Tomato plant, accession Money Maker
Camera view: tilt-top (135 deg); turntable rotation: 240 degrees
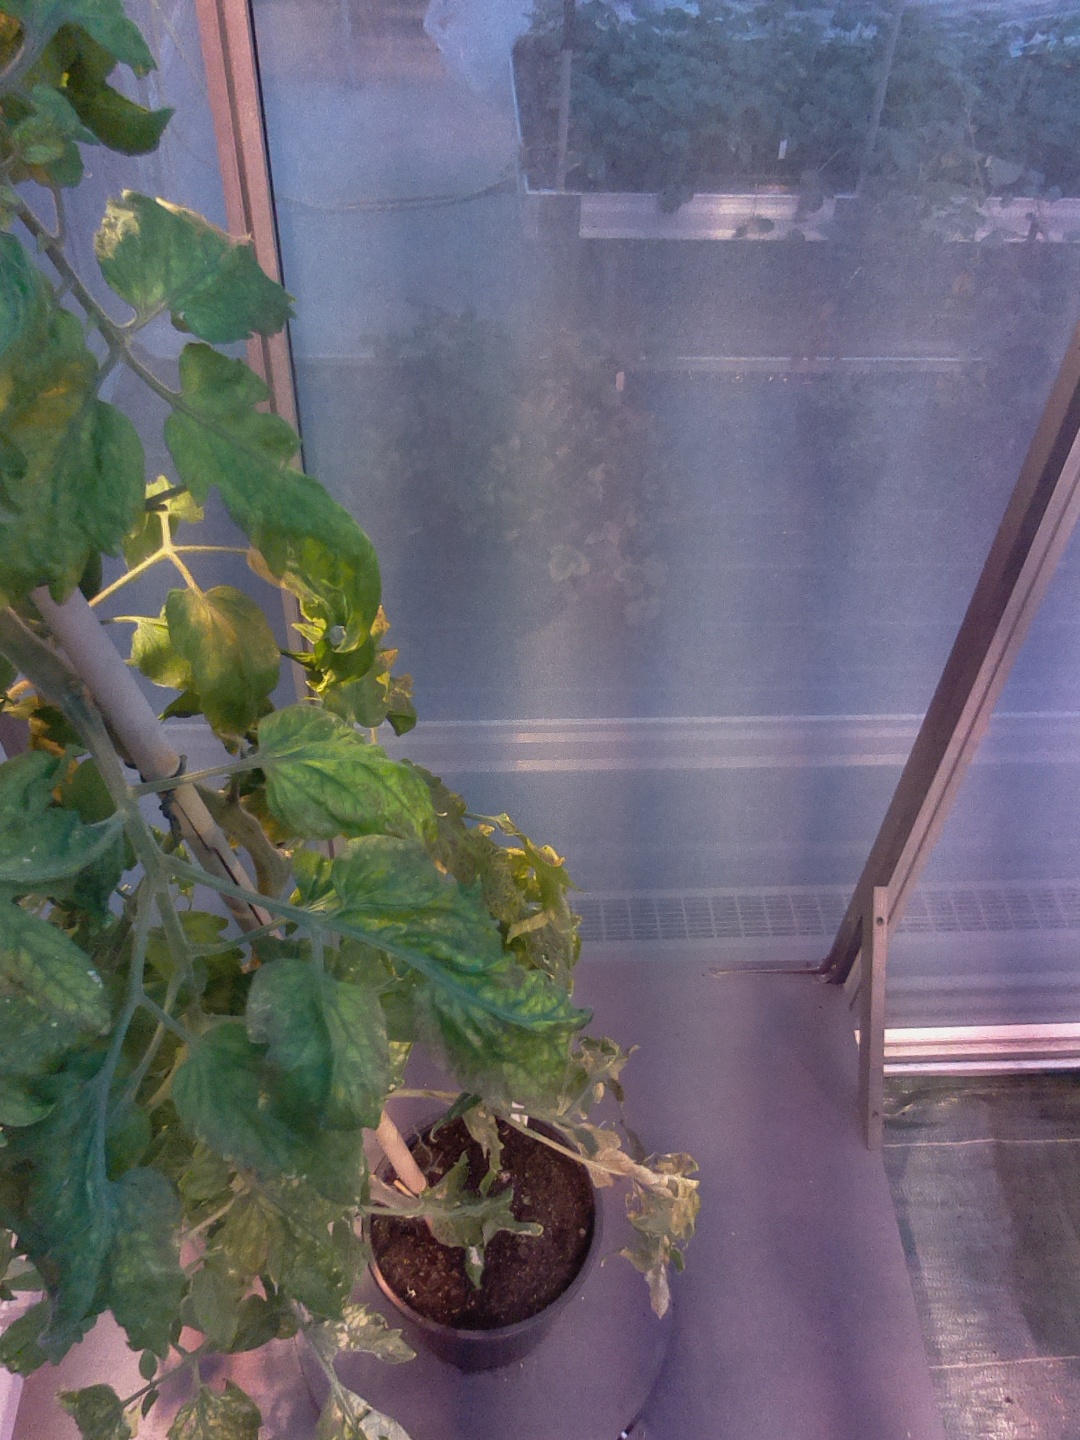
BBCH growth stage 72: 20%-30% of final fruit size